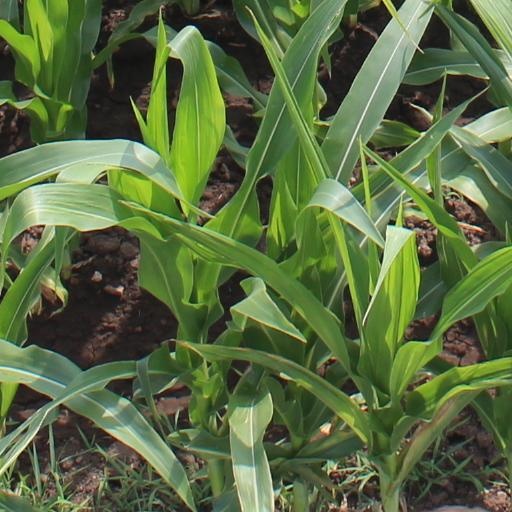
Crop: maize; corn